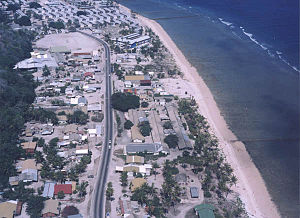
Nauru / Demografi
Udsigt over distrikterne Denigomodu og Nibok på vestsiden af Nauru
Nauru, officielt Republikken Nauru, tidligere kendt som Pleasant Island, er en østat i Mikronesien i det sydlige Stillehav. Øen Banaba i Kiribati er Naurus nærmeste nabo og ligger 300 km mod øst. Med et areal på 21 km² er Nauru verdens mindste republik, mens befolkningstallet på 9.378 gør det til verdens næstmindste selvstændige stat efter Vatikanstaten.